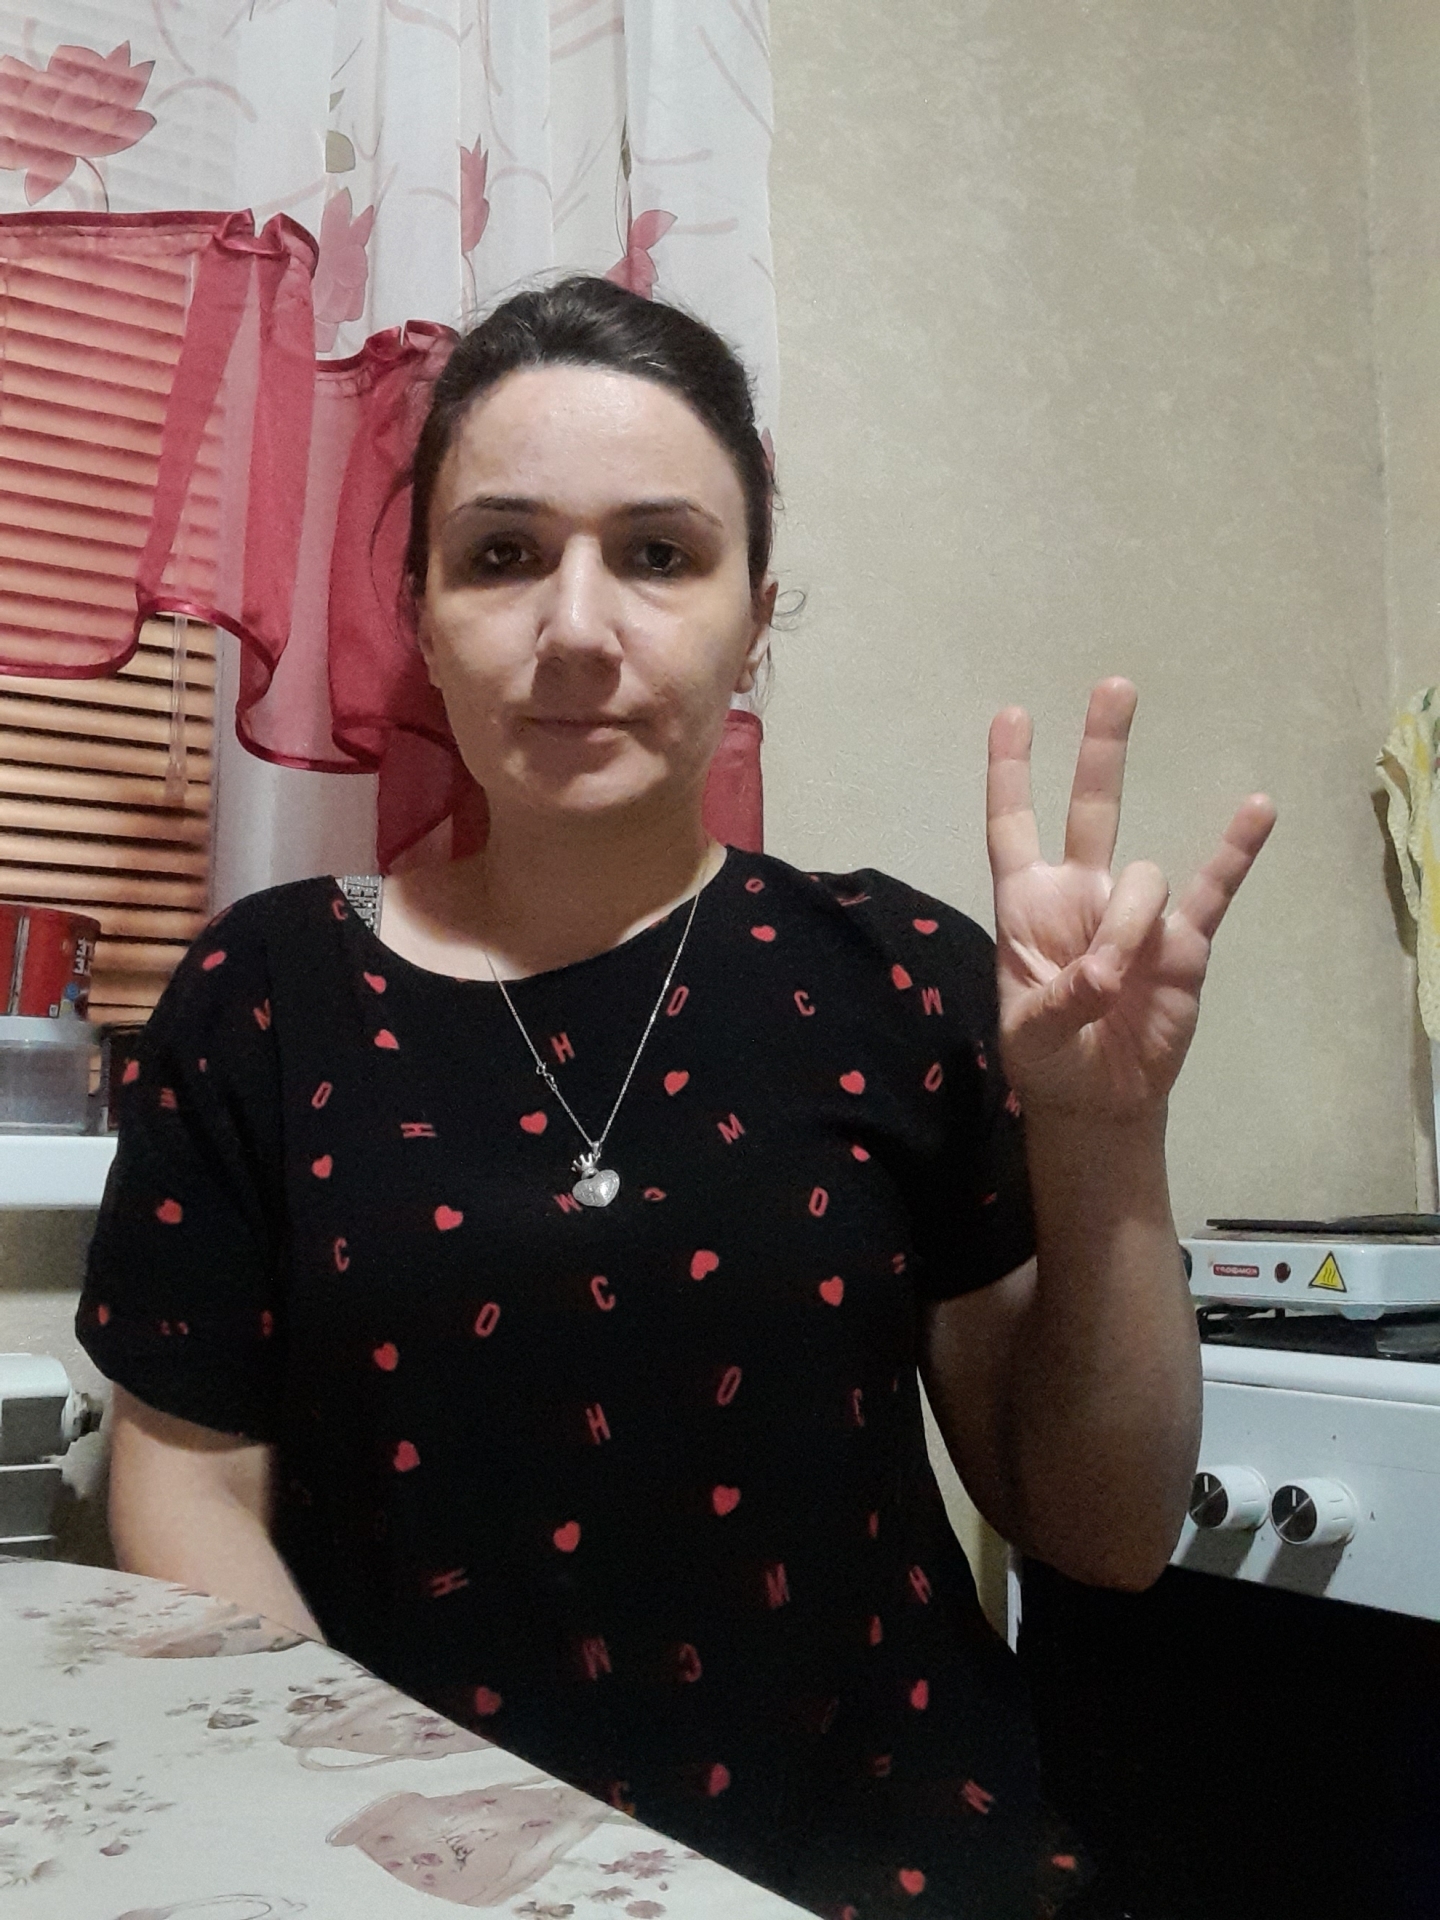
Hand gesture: three3